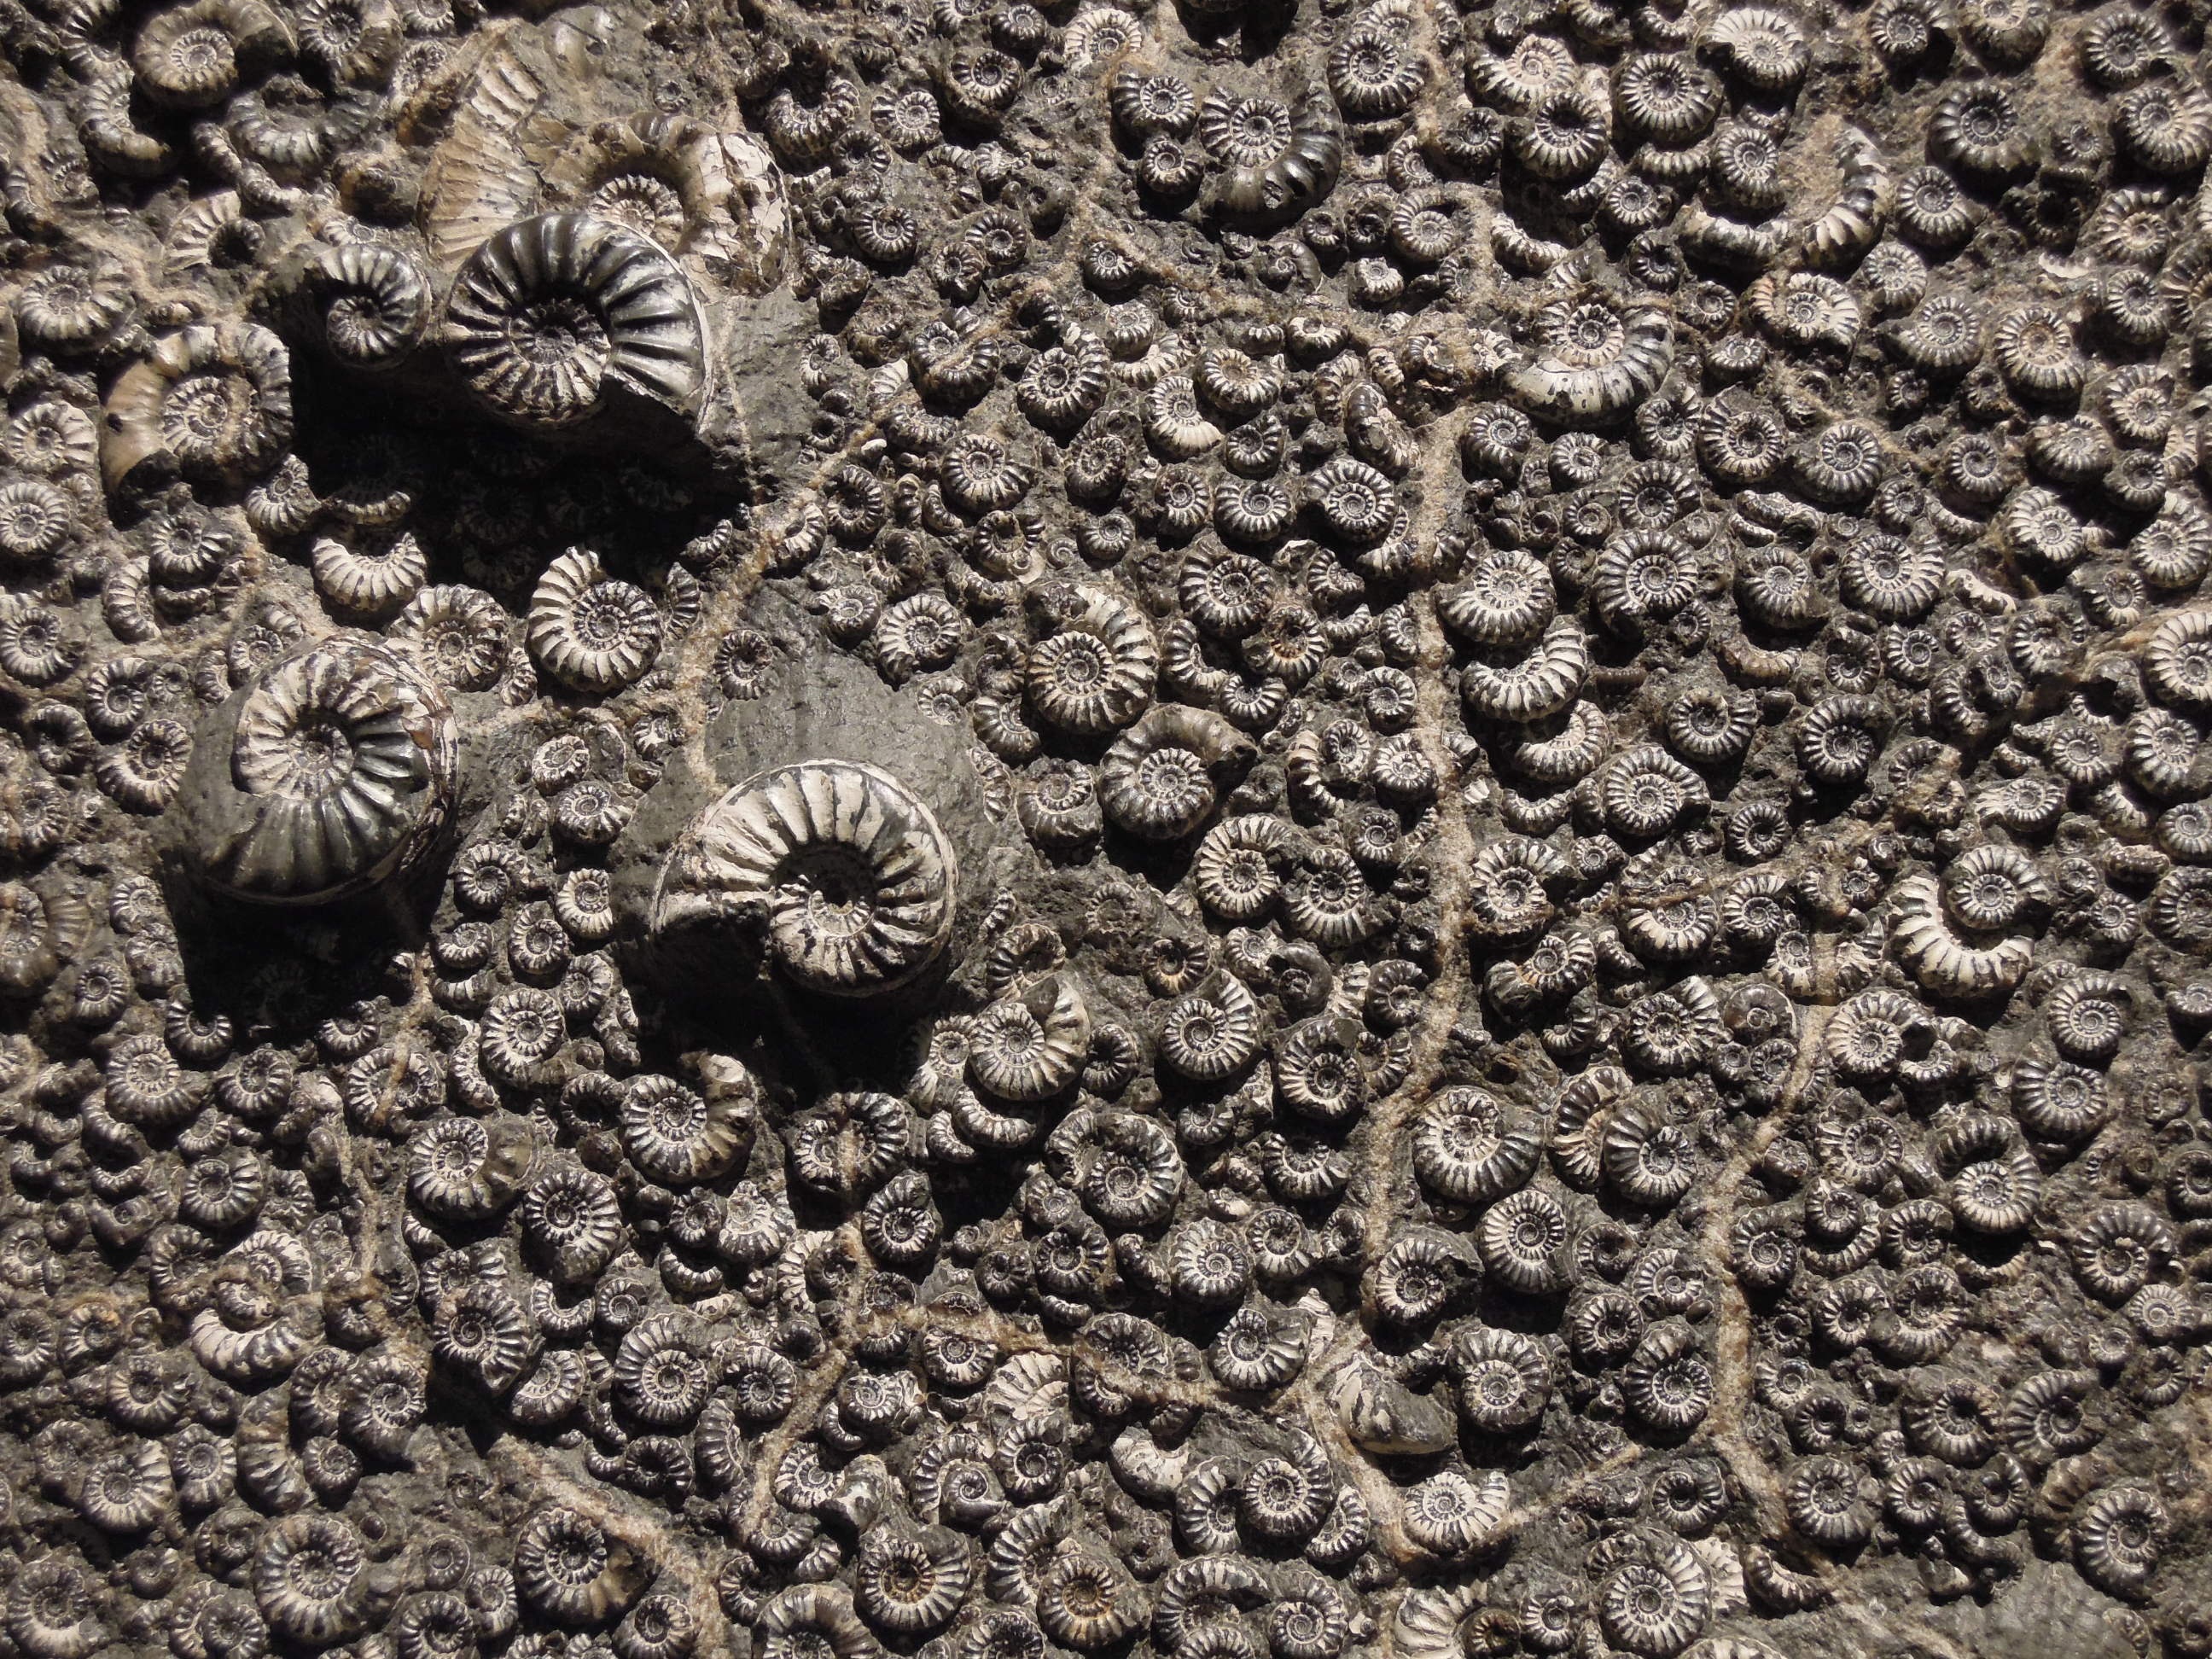
rock, black and white, museum, soil, geology, fossil, organism, ammonite